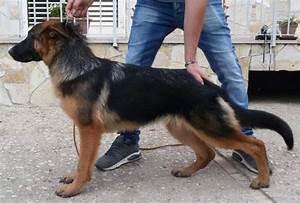
dog